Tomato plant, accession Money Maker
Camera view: bottom (45 deg); turntable rotation: 120 degrees
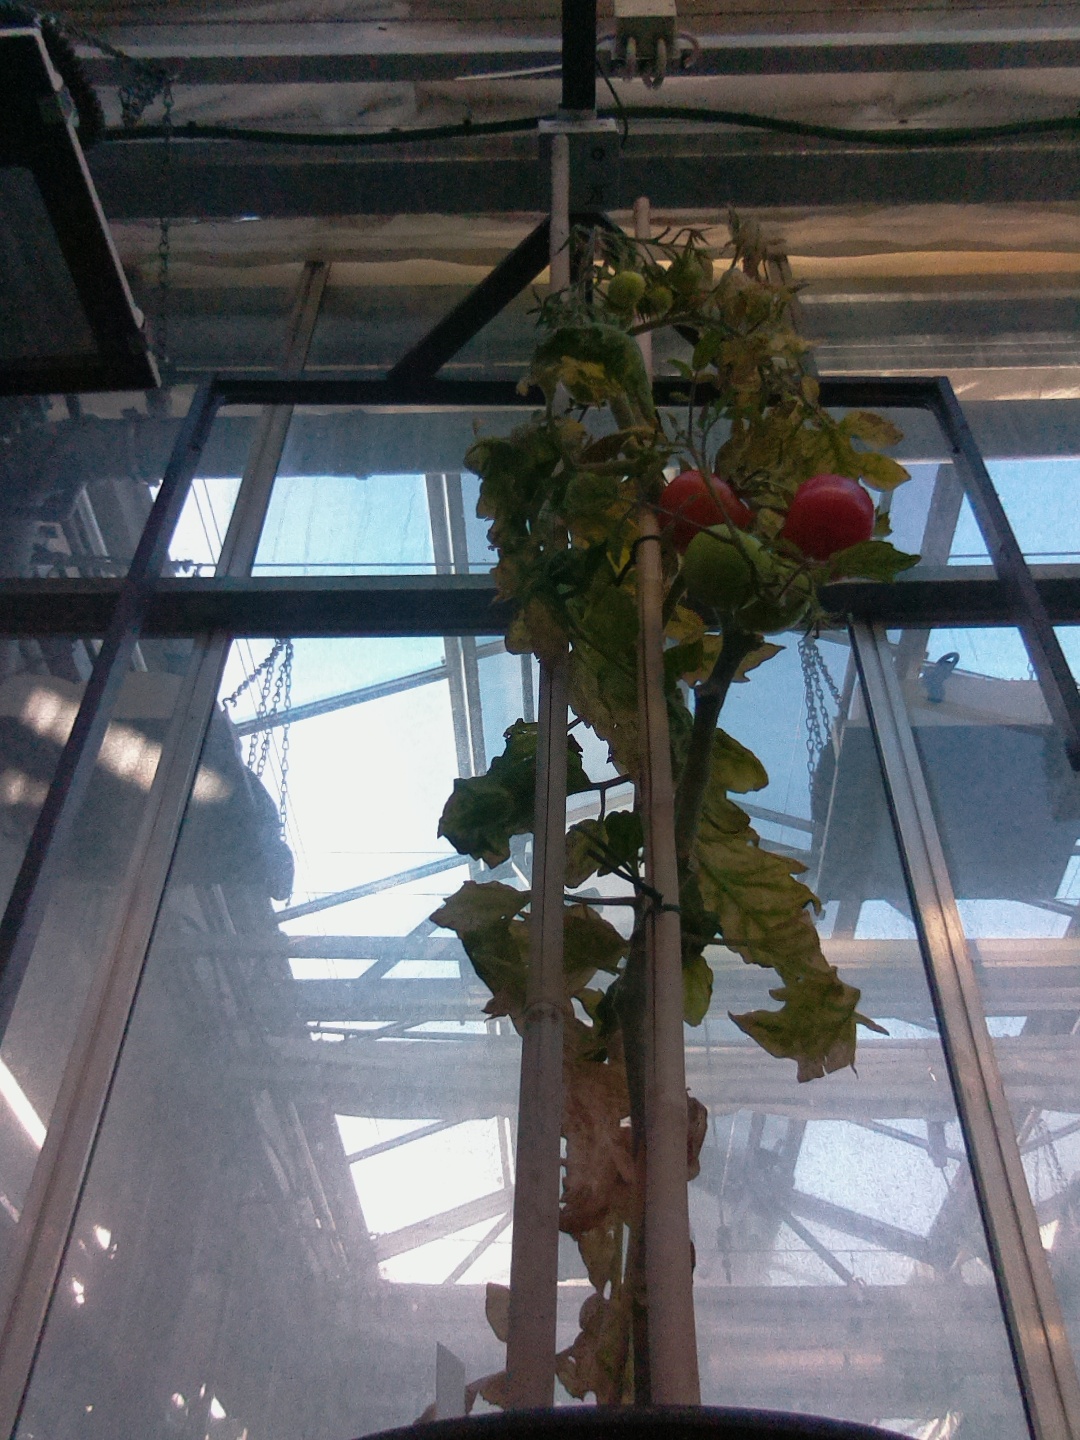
BBCH growth stage 82: 20%-30% of fruits show typical fully ripe color